History of Zamość

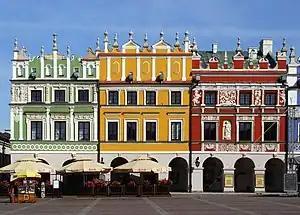
Renaissances houses in Zamość

The tenement houses with the arcades are the most characteristic features of architecture of Zamość, which is also called the City of Arcades. Up to 55 tenement houses were preserved in Zamość. This is the biggest number of that kind of buildings in Poland.